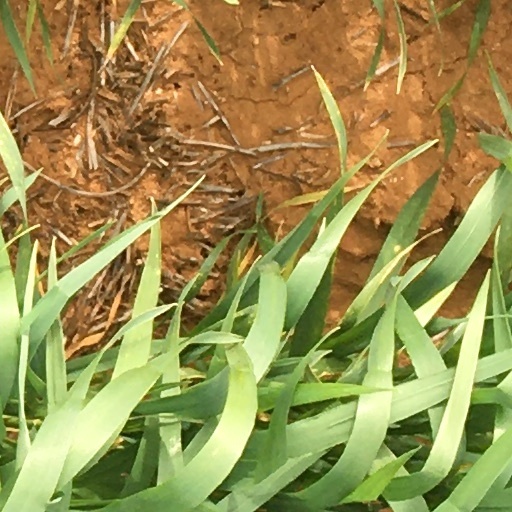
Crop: wheat